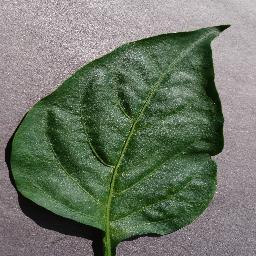
Label: Pepper,_bell___healthy